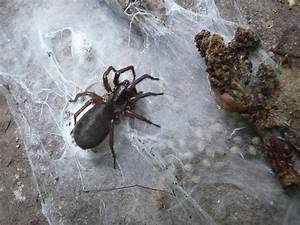
Label: ragno